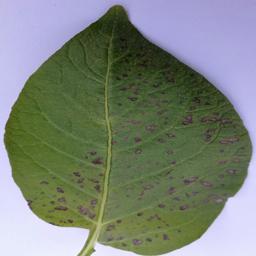
Etiqueta: Tizon_Temprano